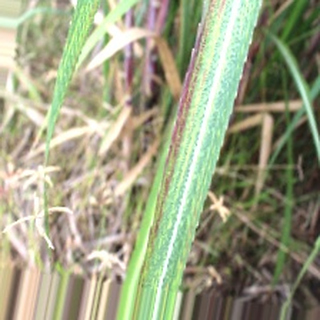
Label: sugarcane_bacterial_blight